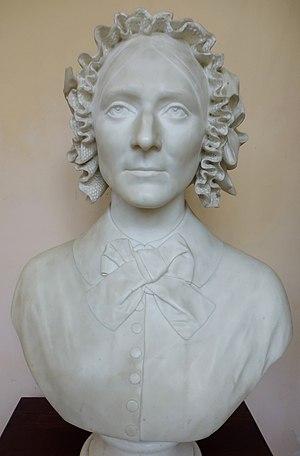
Buste de Fernande Cadet-Leprévost, épouse d'Emile Desloye
Émile Desloye, ancien élève du lycée de Besançon et de l'Ecole des Chartes, est un homme politique et industriel français, né le 8 juillet 1836 à Plancher-Bas et décédé le 2 février 1892 dans la même commune.